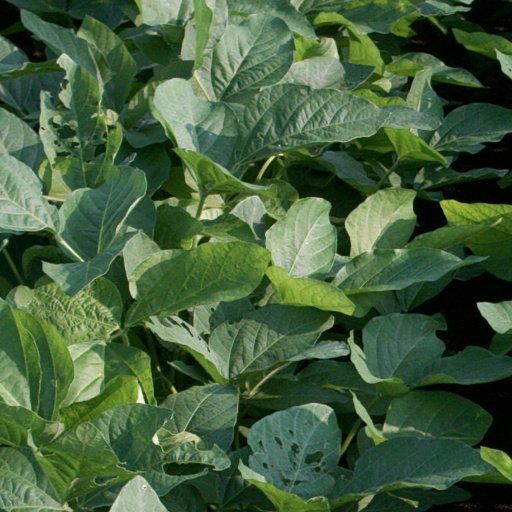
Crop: soybean